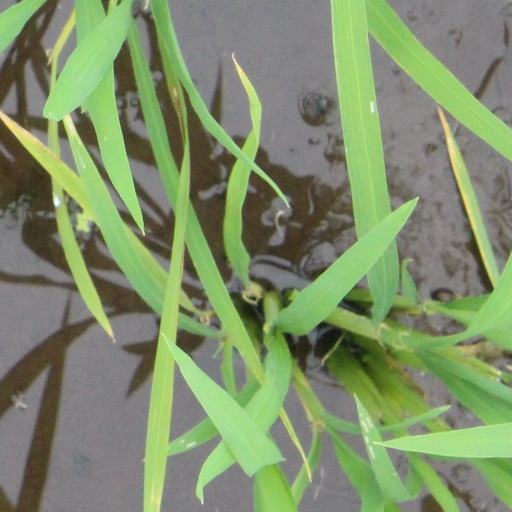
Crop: rice